Wotsits

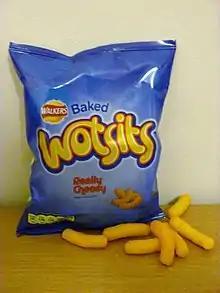

Wotsits are a popular British brand of cheese-flavoured corn puffs produced by Walkers, a subsidiary of PepsiCo. They are known for their light, airy texture and orange hue. Originally launched by Golden Wonder in the 1970s, the snack is primarily known for its cheese variant, although other flavours have been introduced over the years. Wotsits are often compared to other puffed corn snacks globally, such as Cheetos in the United States, but are distinguished by their unique texture and flavour profile.